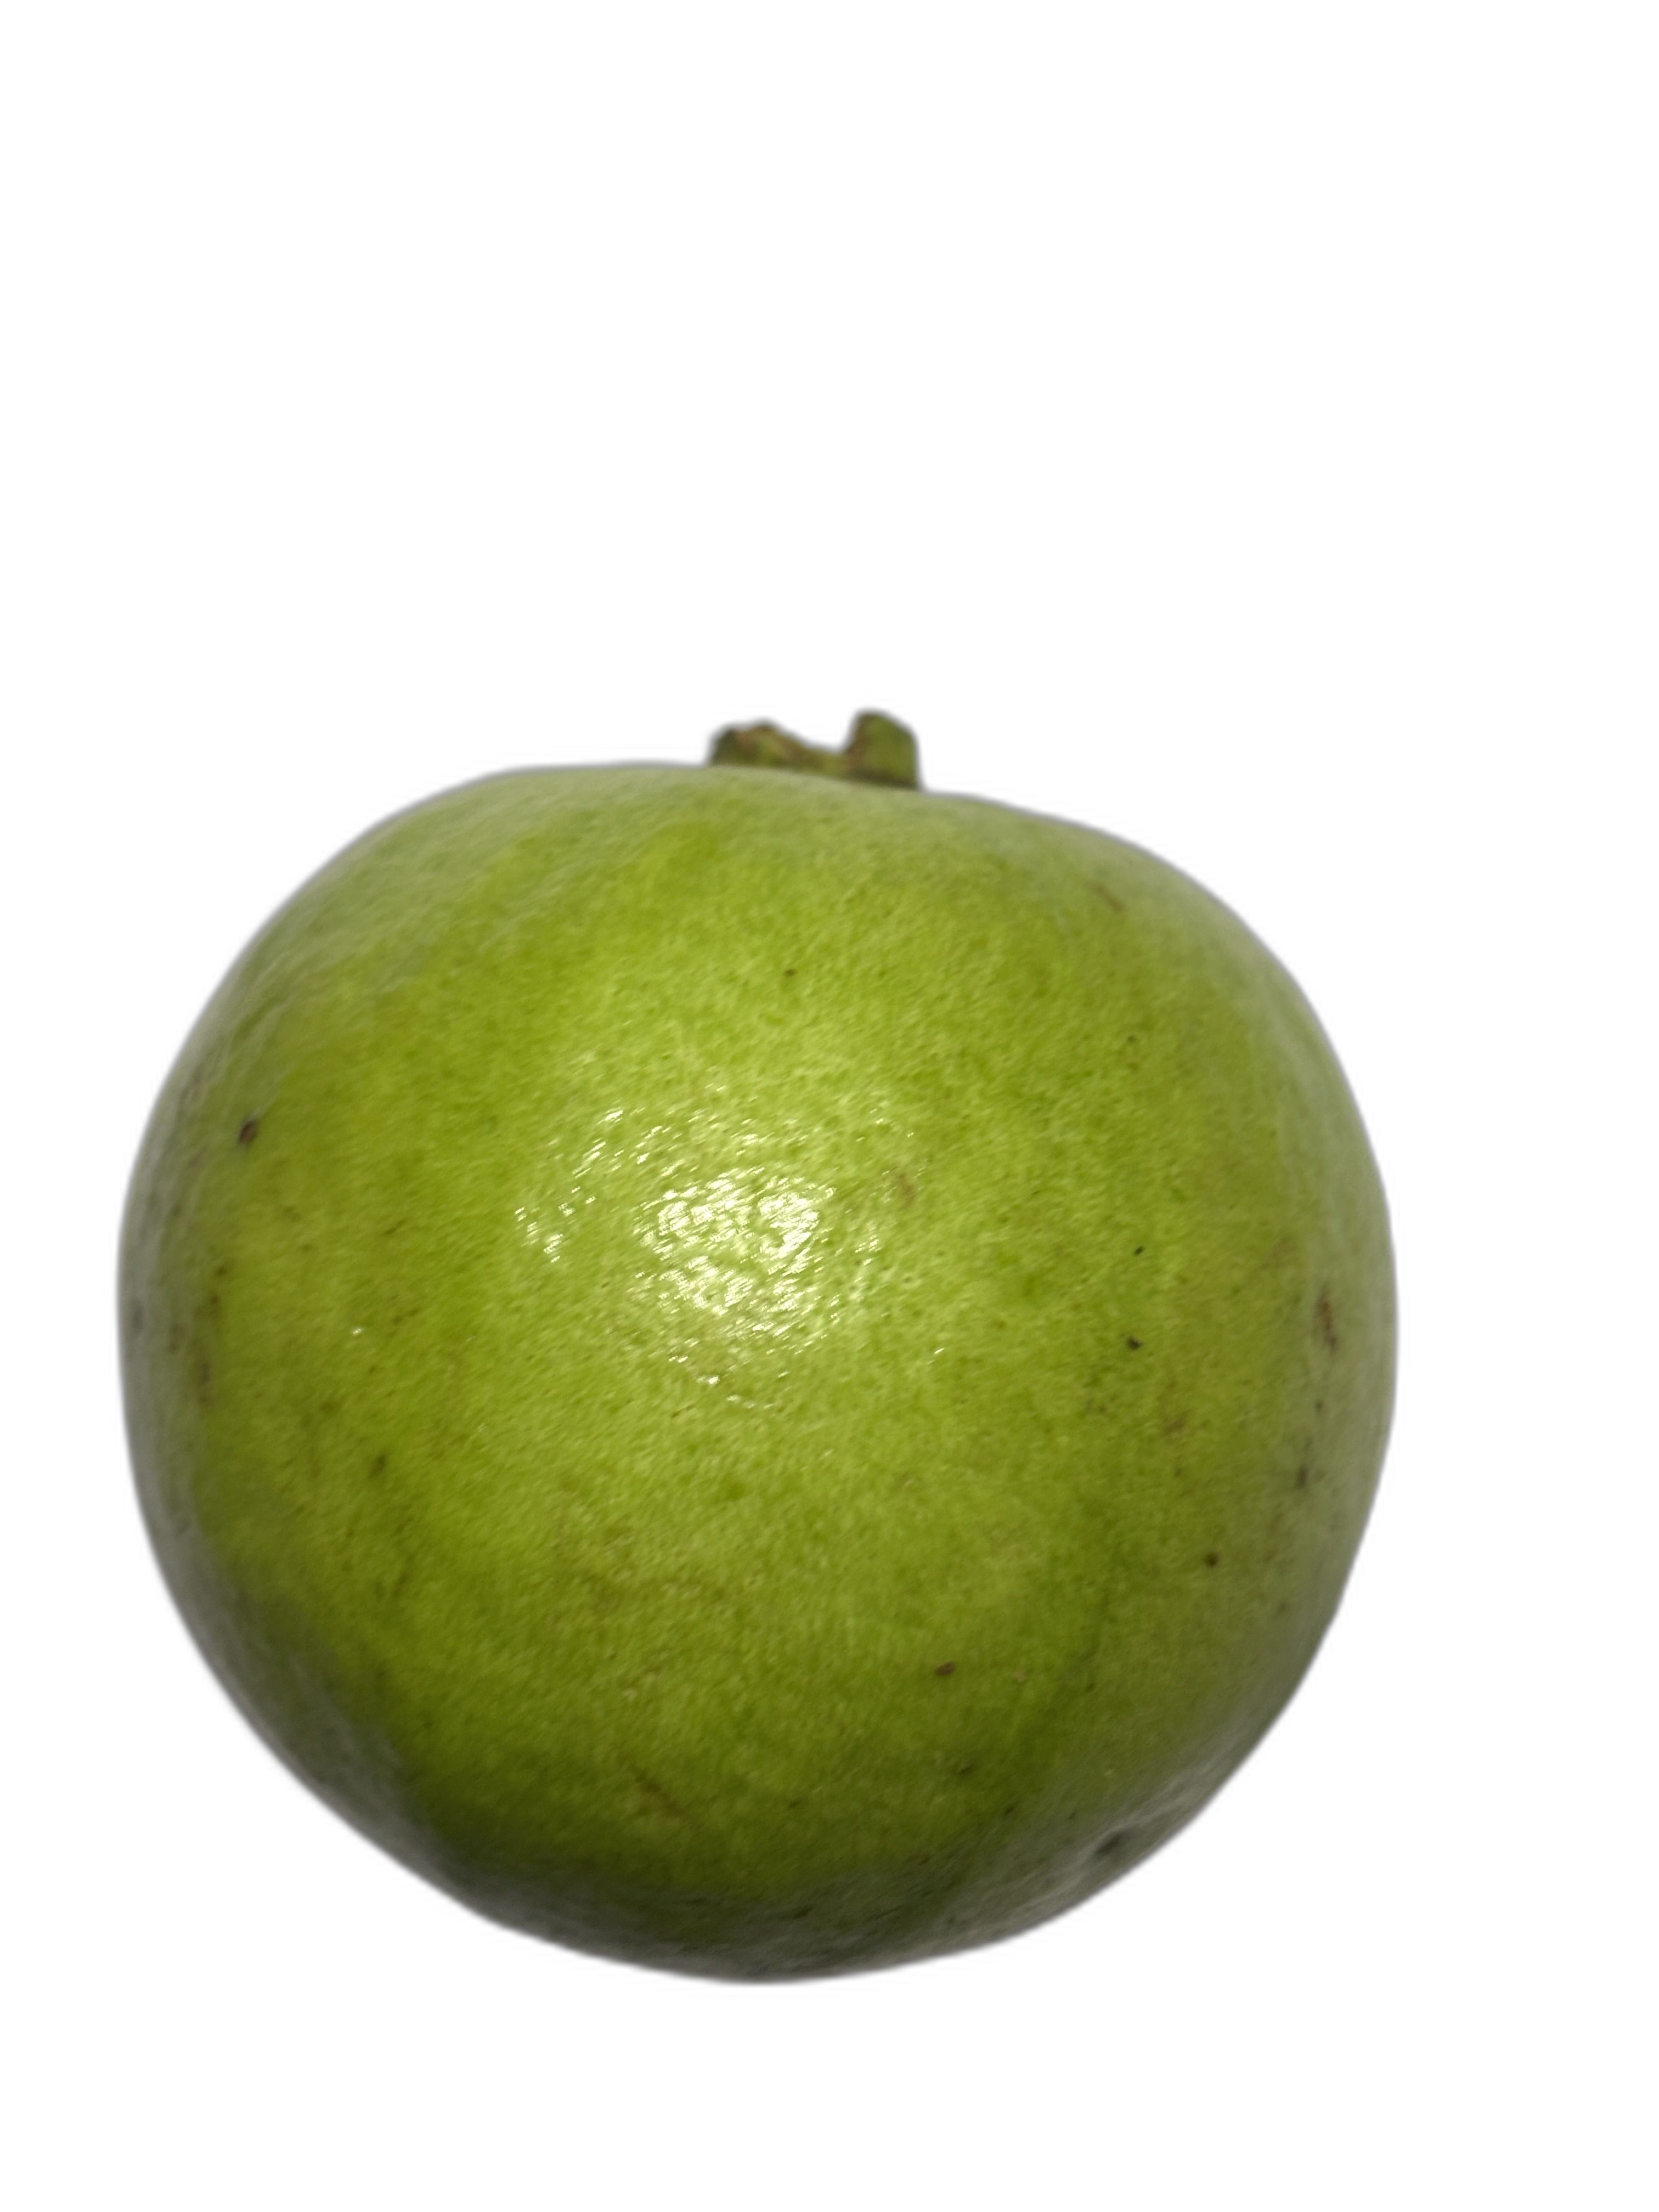
Plant part: fruit
Disease: Healthy